Maud Lewis

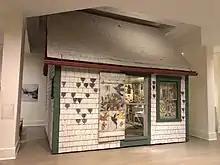
The restored Maud Lewis Home on display at the Art Gallery of Nova Scotia

After Everett Lewis' death, their painted house began to deteriorate. A group of concerned citizens from the Digby area started the Maud Lewis Painted House Society to save the landmark. In 1984, it was sold to the Province of Nova Scotia and transferred to the care of the Art Gallery of Nova Scotia, which restored the house and installed it as part of its permanent Lewis exhibit. This inspiring story helped to sway the provincial and municipal government about the importance of an art museum for the city. Every year, this attraction welcomes thousands of visitors from around the world and depicts her cheerful perseverance even in the face of physical and economic hardships.